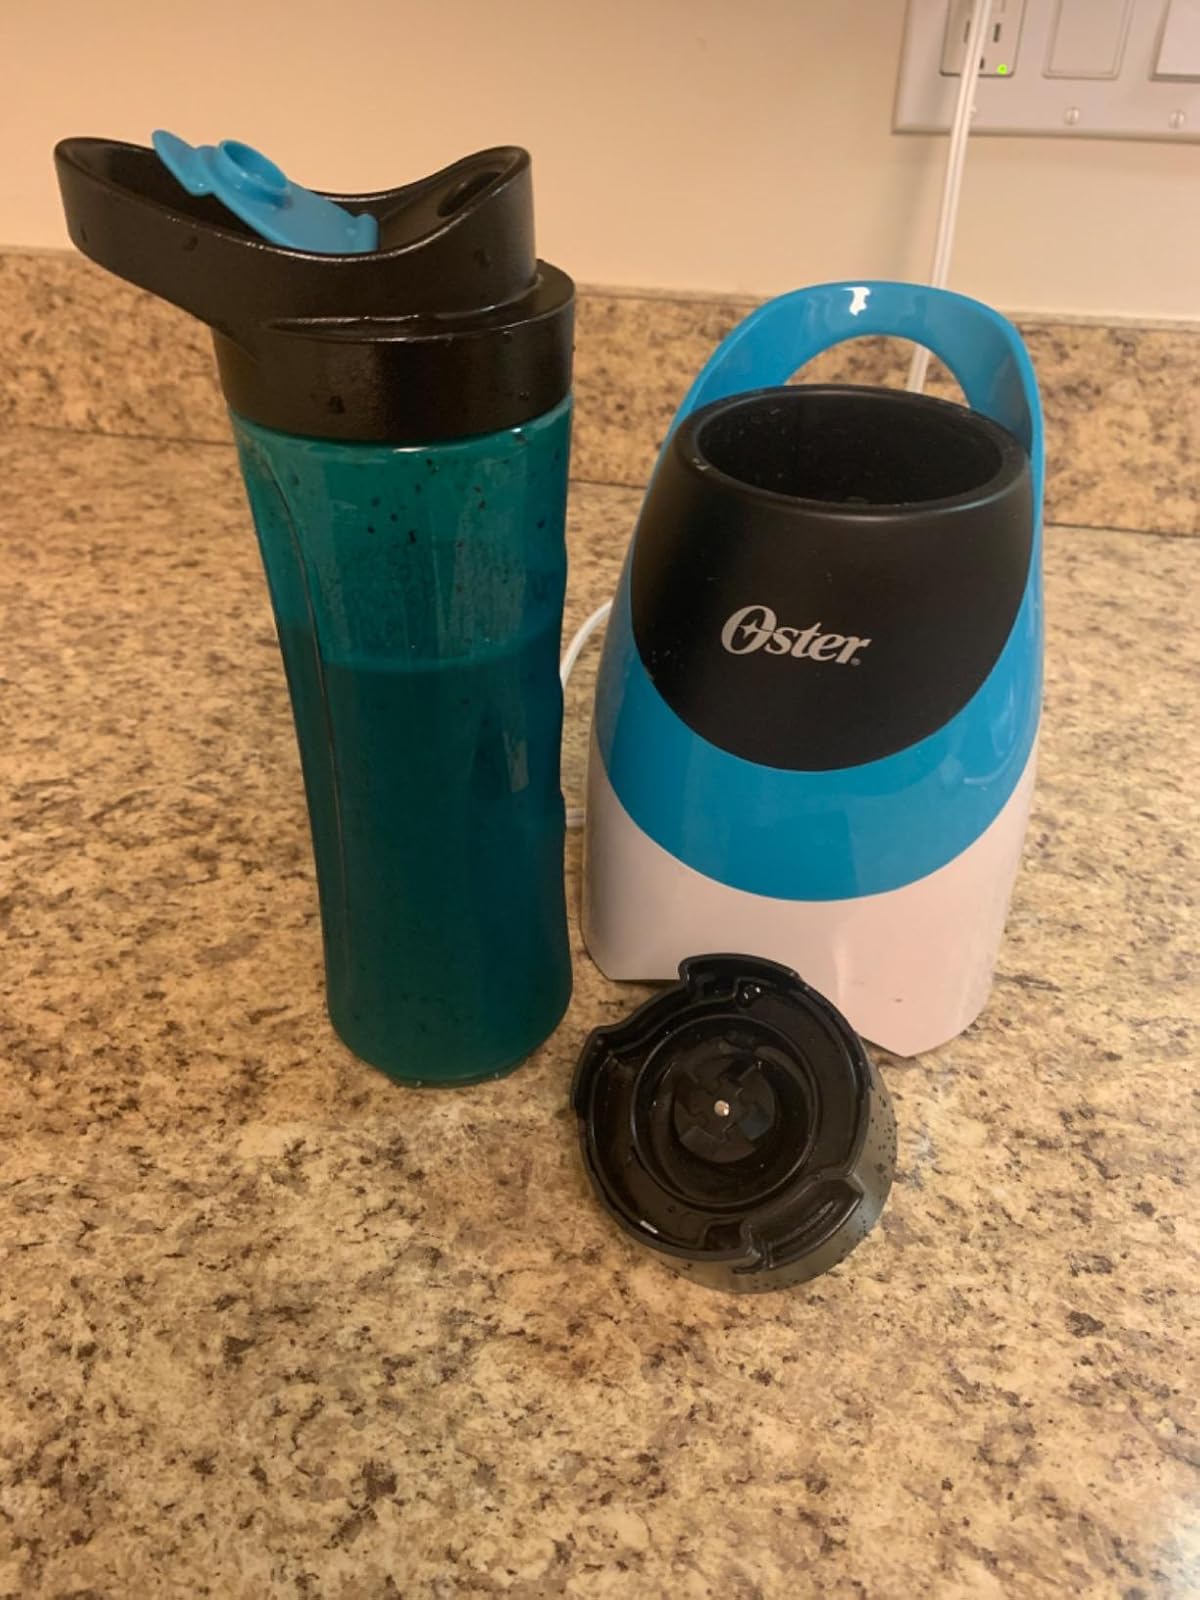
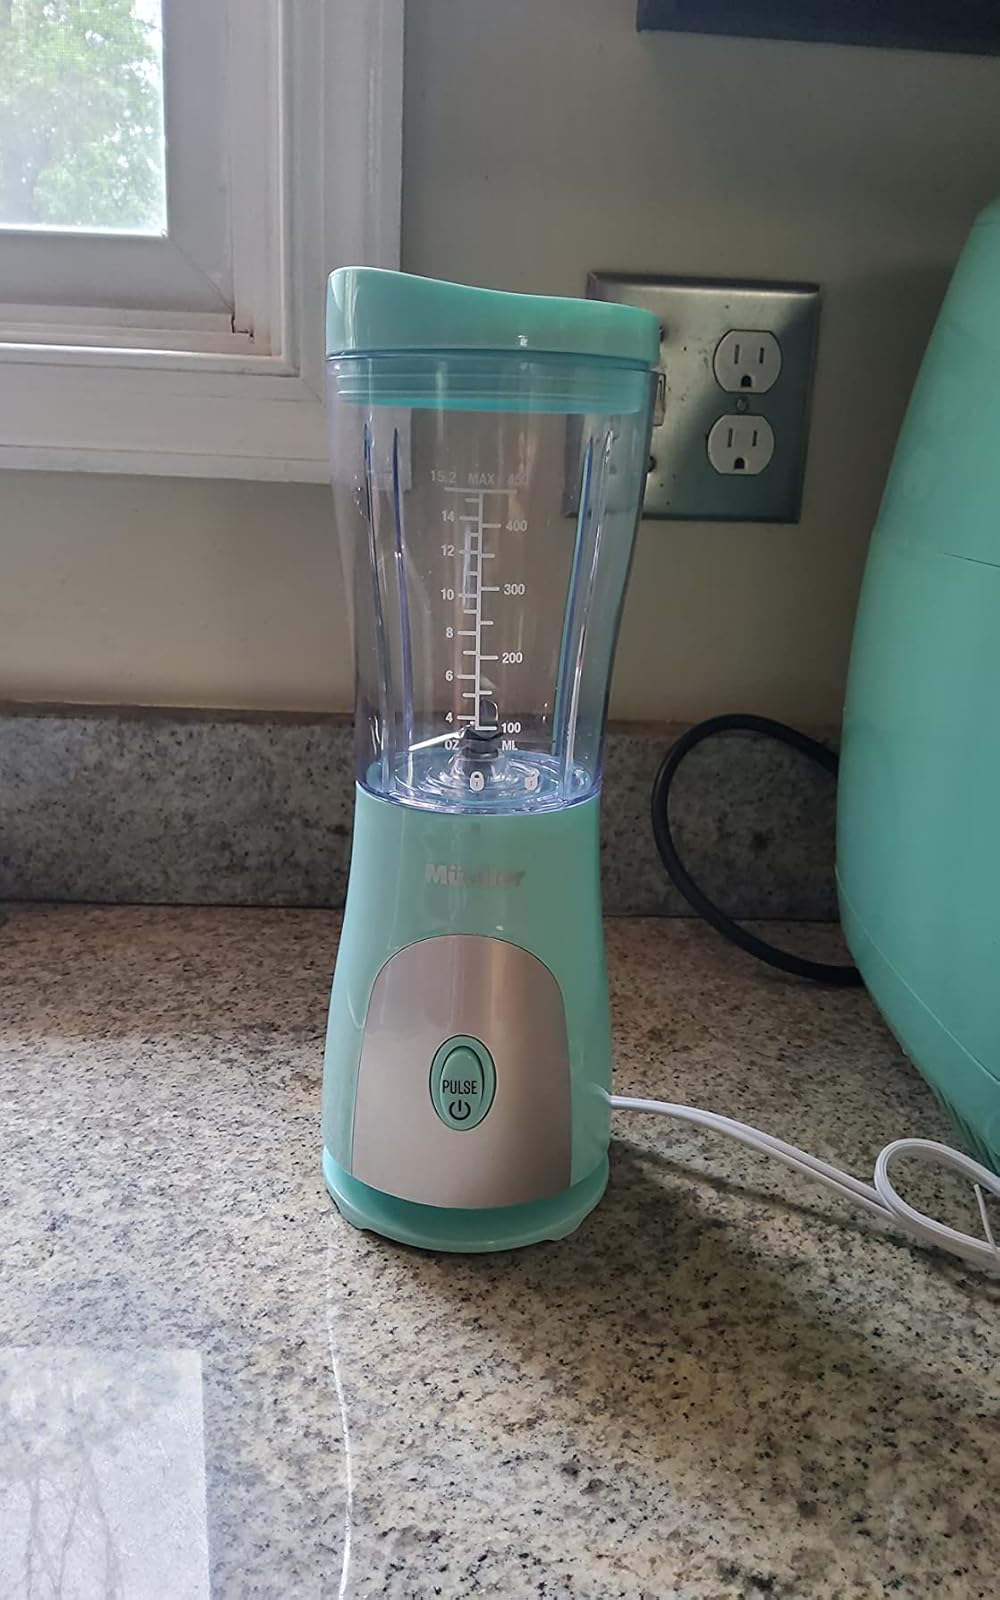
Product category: items_blender
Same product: no